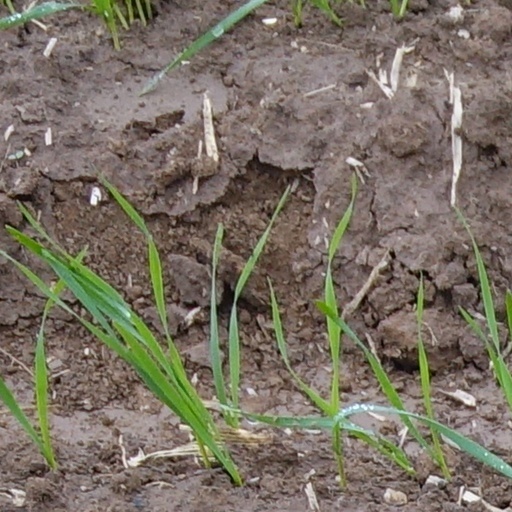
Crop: wheat